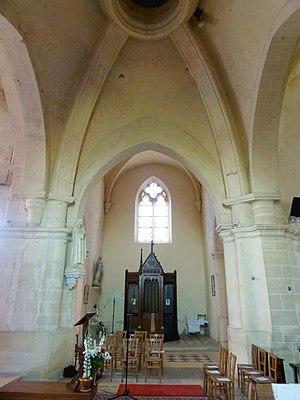
L'église Saint-Vaast est une église catholique paroissiale située à Nointel, en France. C'est un édifice assez spacieux, qui réunit presque tous les styles architecturaux du roman au classique, sauf la Renaissance. Le plan est régulier, et s'inscrit dans un rectangle, avec une subdivision nette entre nef, transept et chœur. Il y a un vaisseau central et deux collatéraux sur toute la longueur. Mais en regardant les détails, il se révèle aisément que pratiquement aucune partie de l'église n'est homogène, à l'exception du chœur, qui constitue un intéressant témoignage du style rayonnant tardif. Sa vaste baie du chevet présente un exceptionnel remplage à cinq lancettes. La base du clocher conserve une voûte d'ogives romane archaïque, qui a été fortement remaniée. La nef séduit par ses grandes arcades portées à la même hauteur que les murs latéraux, et des piliers gothiques et toscans s'y font face sans rompre l'harmonie de l'ensemble. Les voûtes sont seulement factices et peuvent être qualifiées de néogothiques. À l'extérieur de l'église, la façade occidentale de la nef constitue l'élément le plus remarquable.